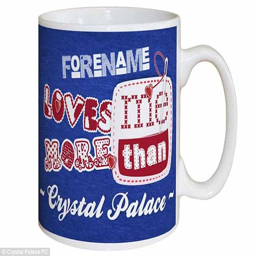
supporters can surprise their loved ones with this personalised mug for £ 9.50